Sixth chord

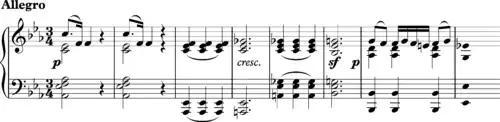
Beethoven Sonata in E, Op 31 No 3 opening

According to Denis Matthews, "the most striking moment in the sonata is its opening, where an ambiguous added-sixth chord on the subdominant resolves itself through a series of halting steps, rhythmically and harmonically, towards the tonic."